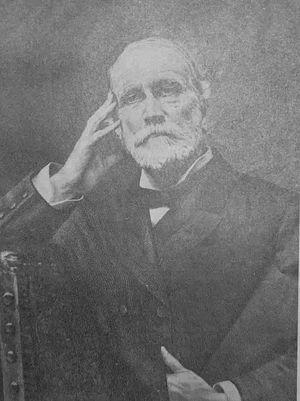
Portrait de Henri Germain - 1824 - 1905
Henri Germain, né le 19 février 1824 à Lyon et mort le 2 février 1905 à Paris, est un banquier et homme politique français, fondateur du Crédit lyonnais.